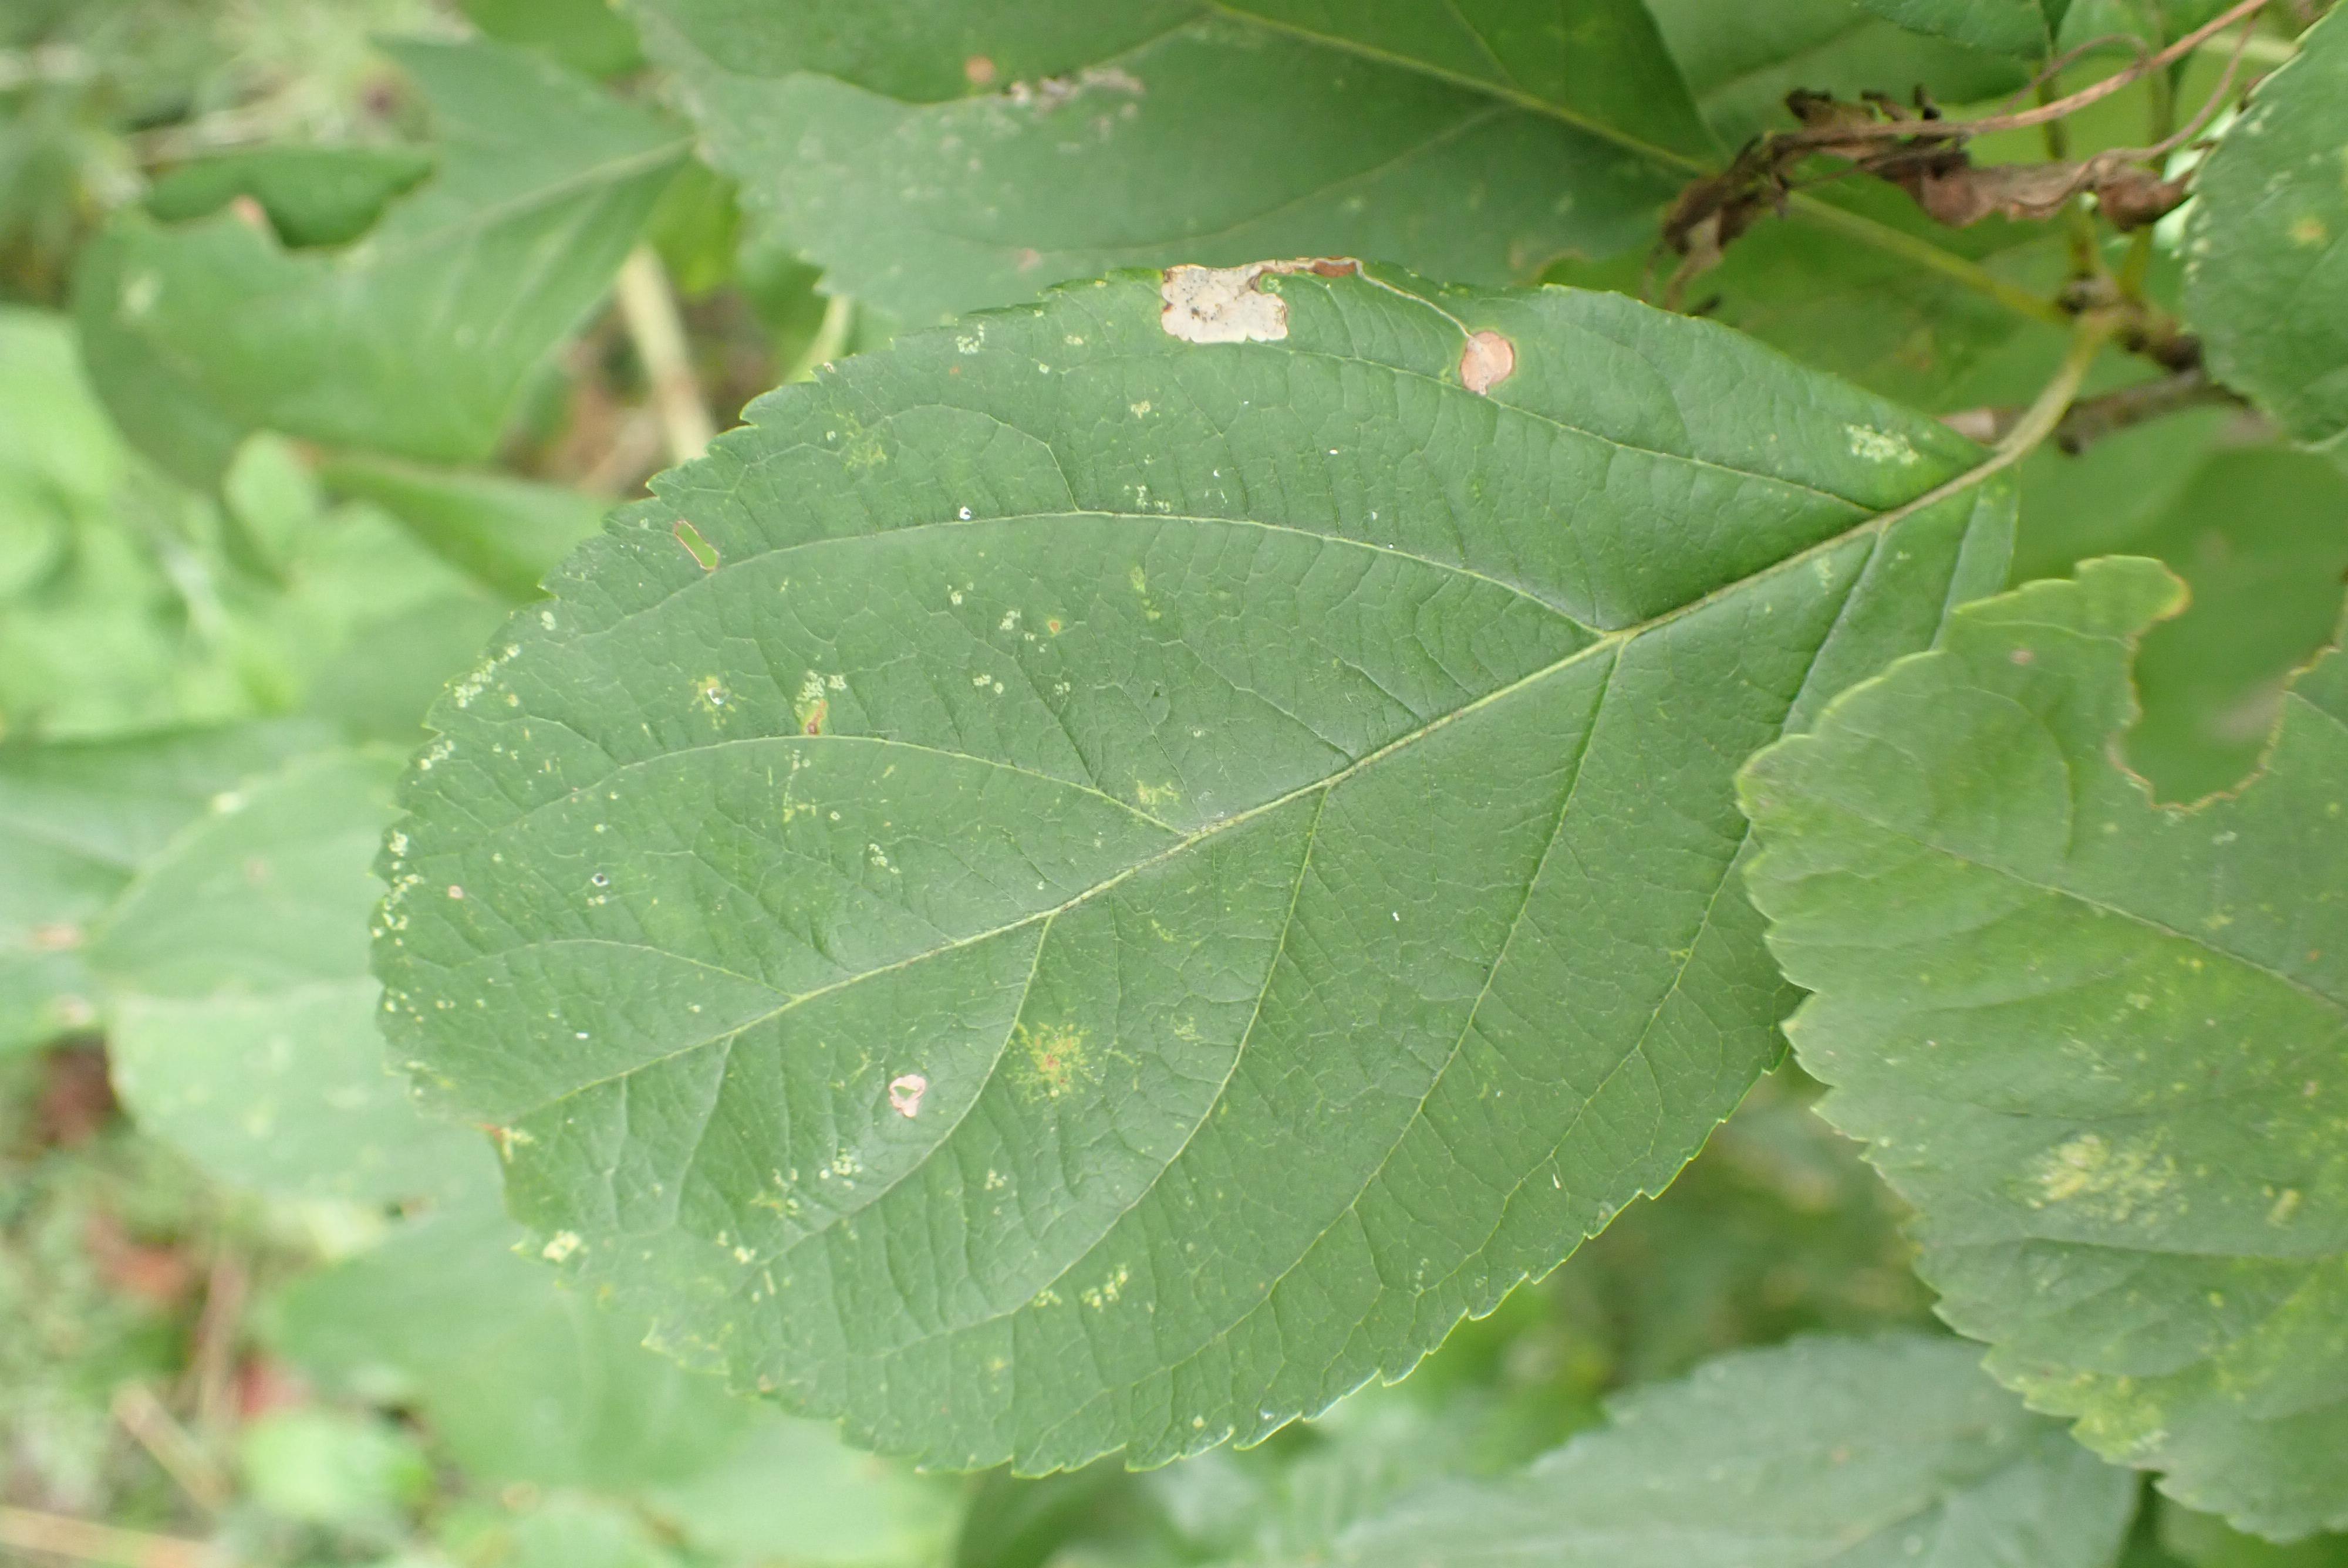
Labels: complex